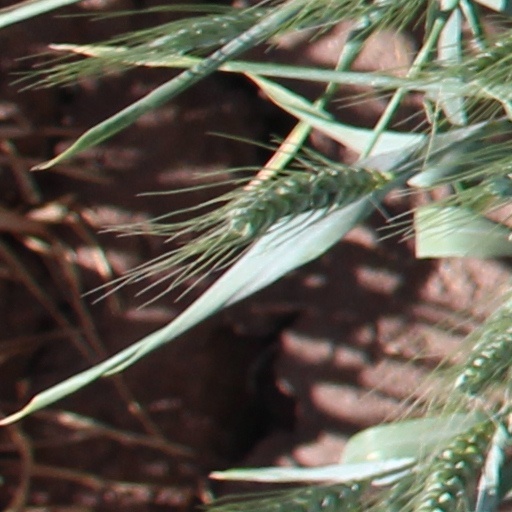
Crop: wheat